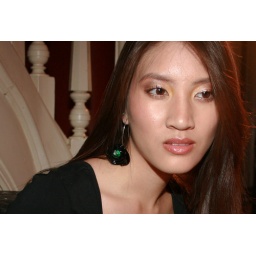
Black and green lampworked glass bead earring, handcrafted by Nimmy Designs